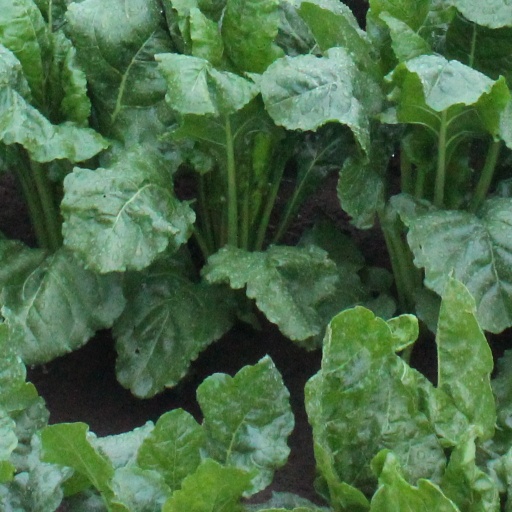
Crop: sugar beet